Yahgan people

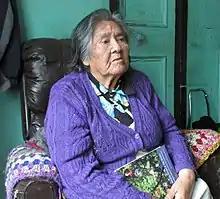
Cristina Calderón, the last living full-blooded Yahgan person and native speaker of the Yahgan language, died in 2022.

In 2017, the Chilean census from the National Statistics Institute recorded a Yahgan population of 1,600.